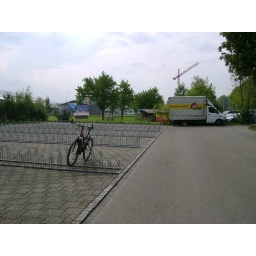
Fenced in bike and car parking lot in Goldach